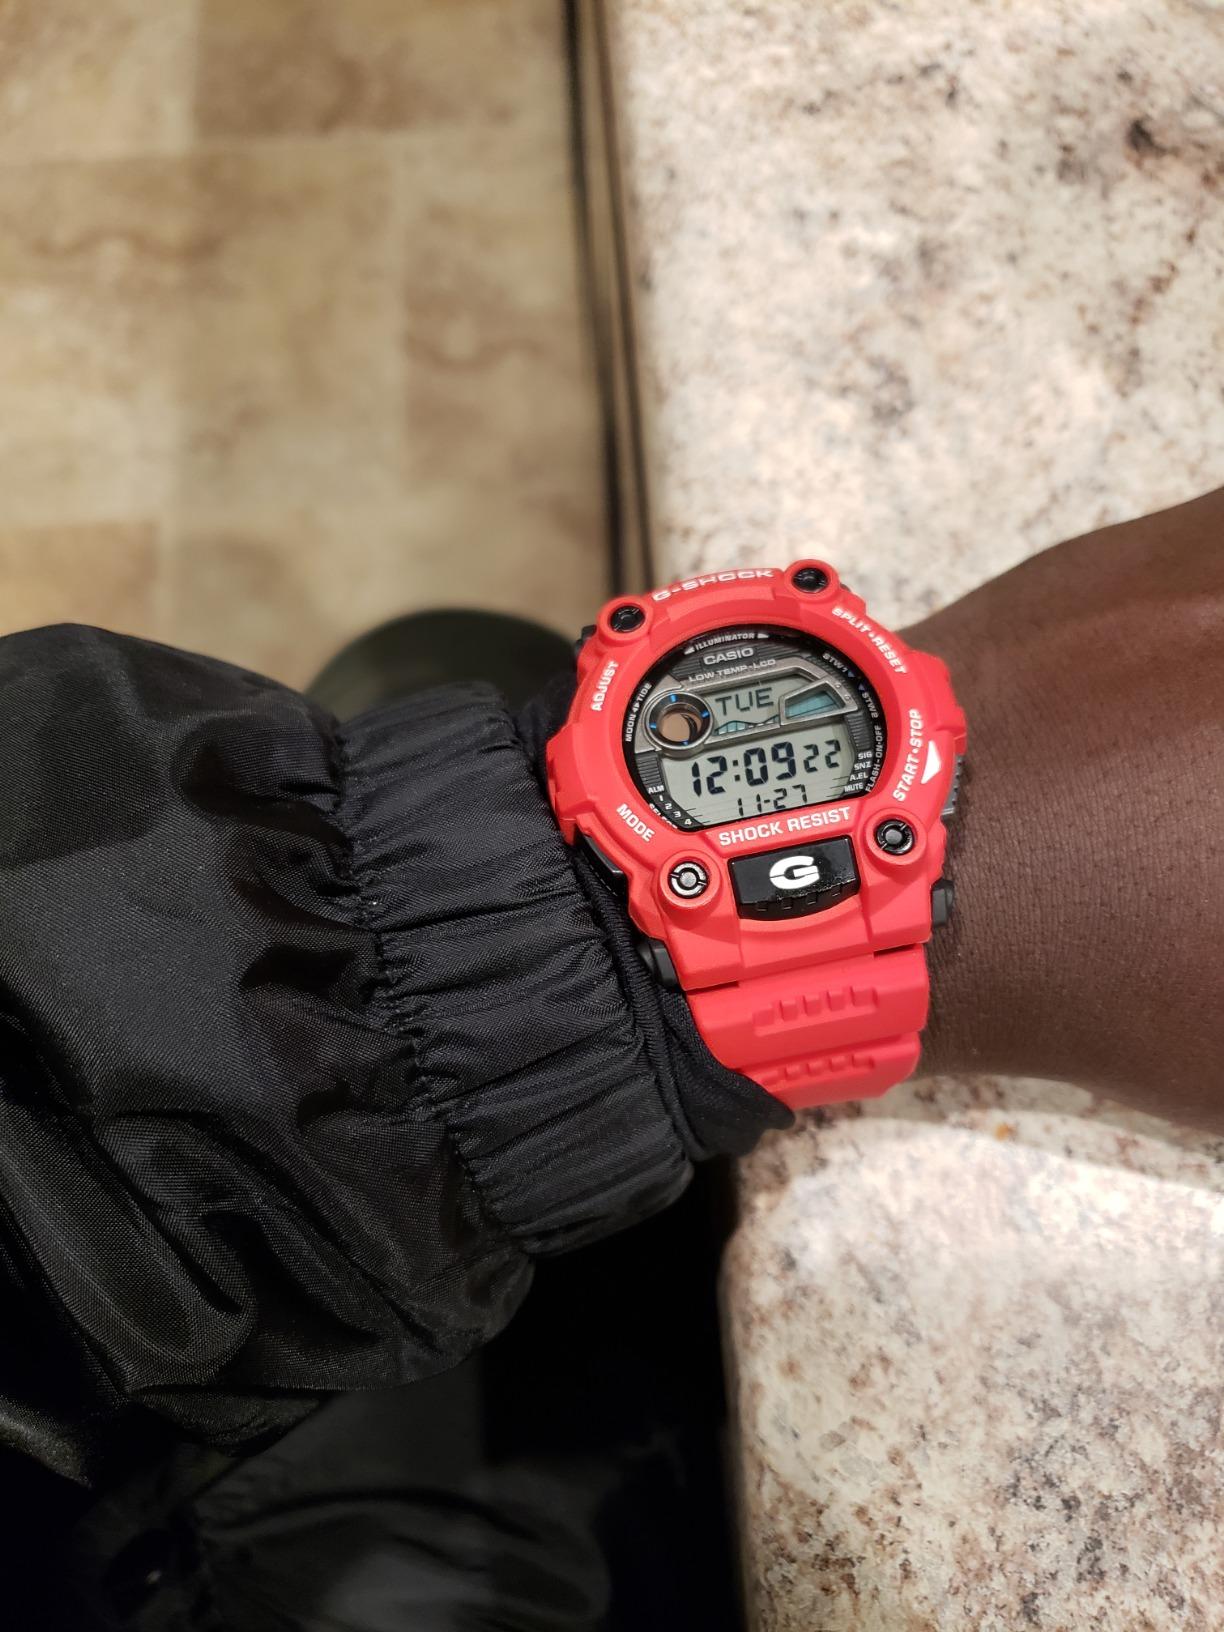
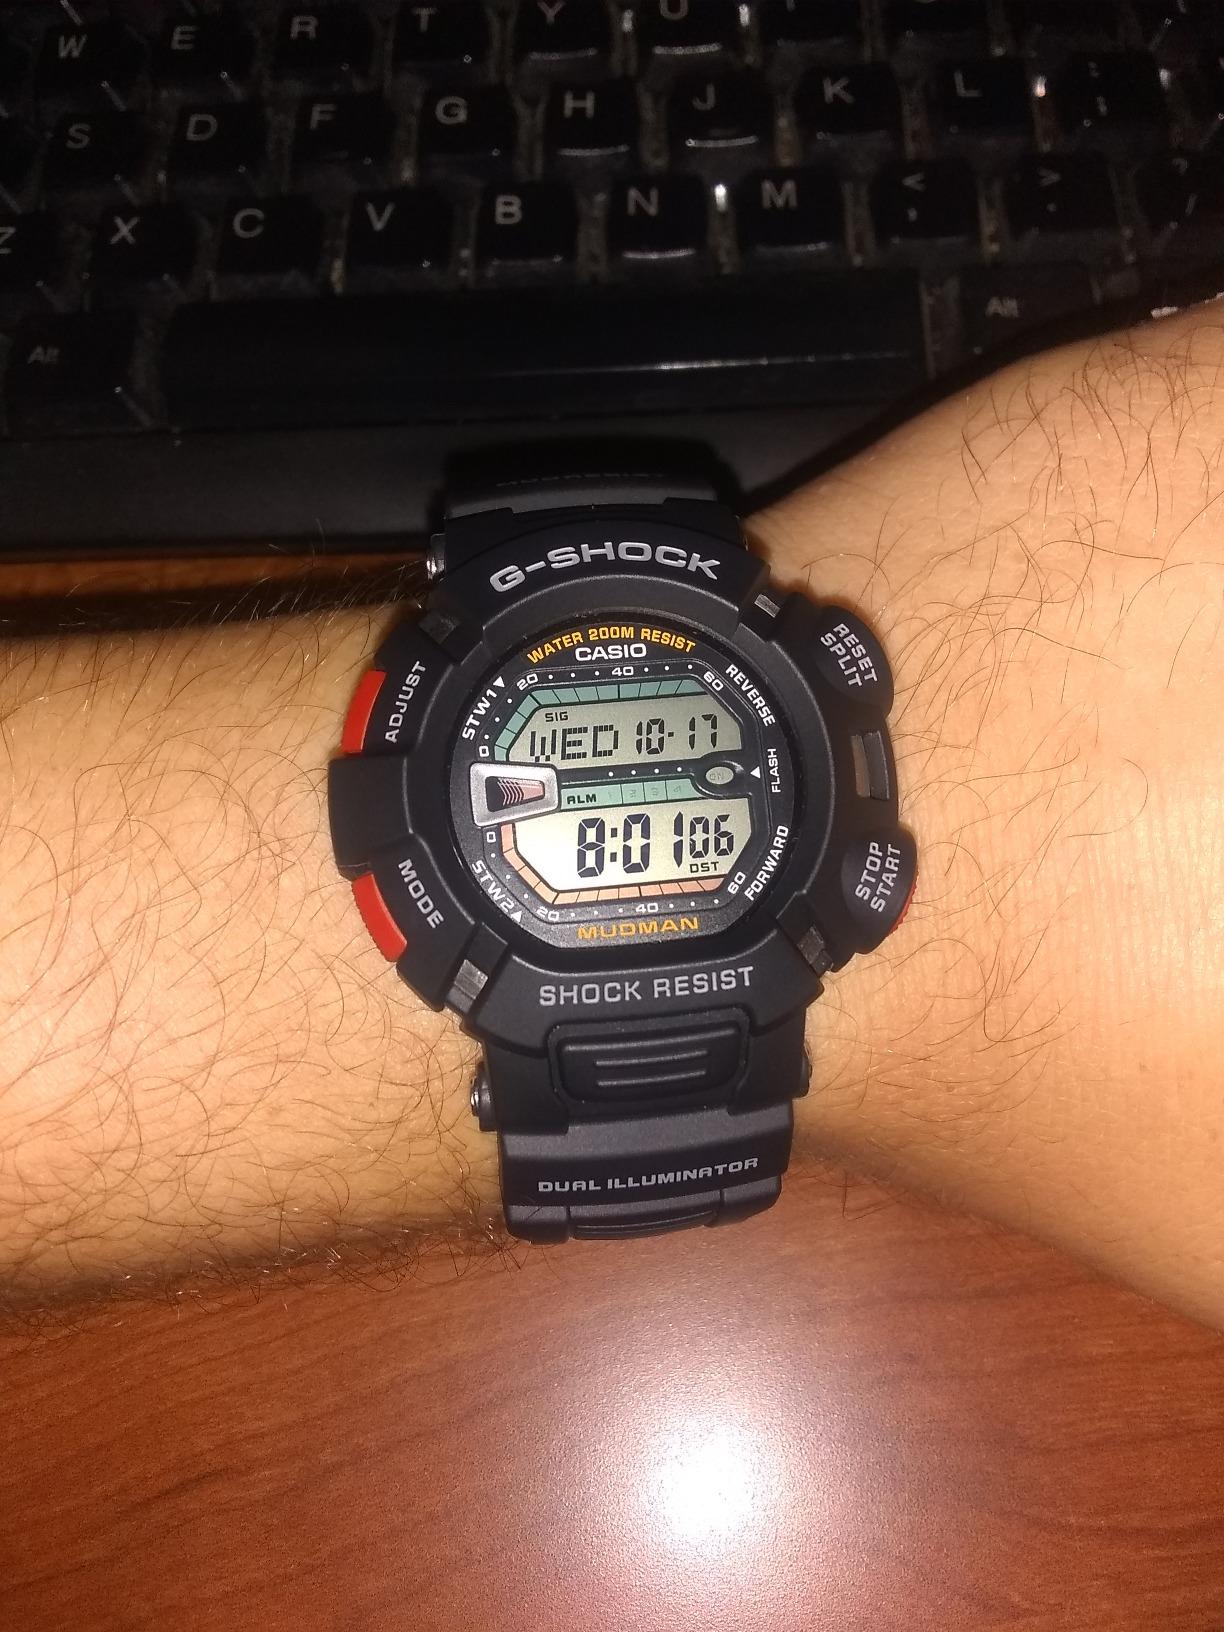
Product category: accessories_watch
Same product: no